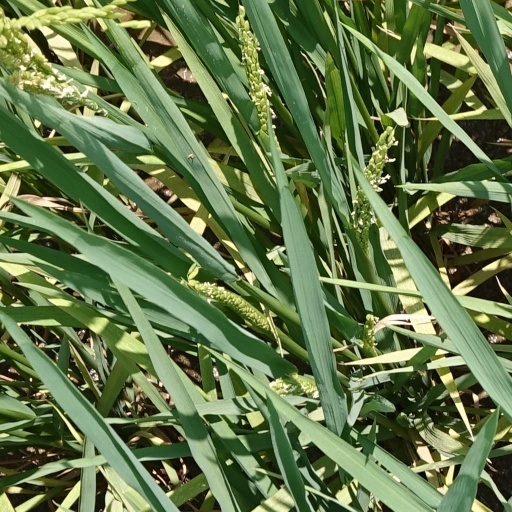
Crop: rice